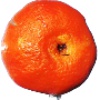
Label: clementine